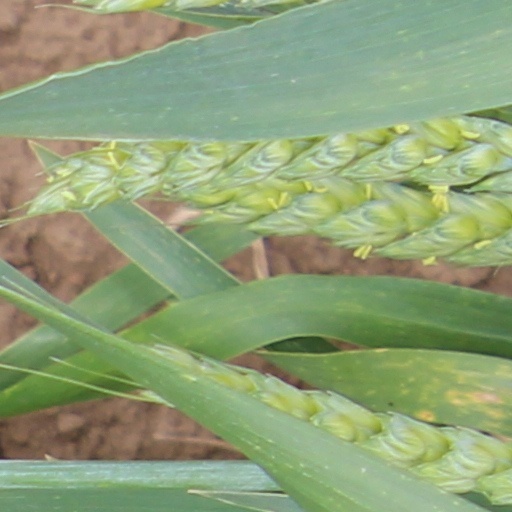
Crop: wheat